Concert Hall (Boston, Massachusetts)

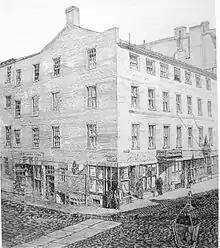
Artist's rendering of the Concert Hall as it appeared in the mid-19th century

The Concert Hall (1752–1869) was a performance and meeting space in Boston, Massachusetts, located at Hanover Street and Queen Street. Meetings, dinners, concerts, and other cultural events took place in the hall.